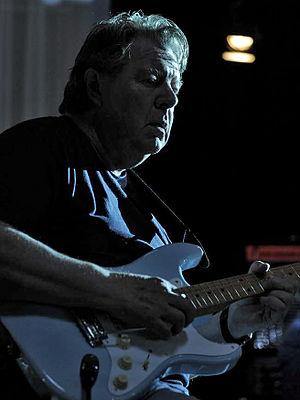
Terje Rypdal est un guitariste de jazz et un compositeur, né le 23 août 1947 à Oslo, Norvège.